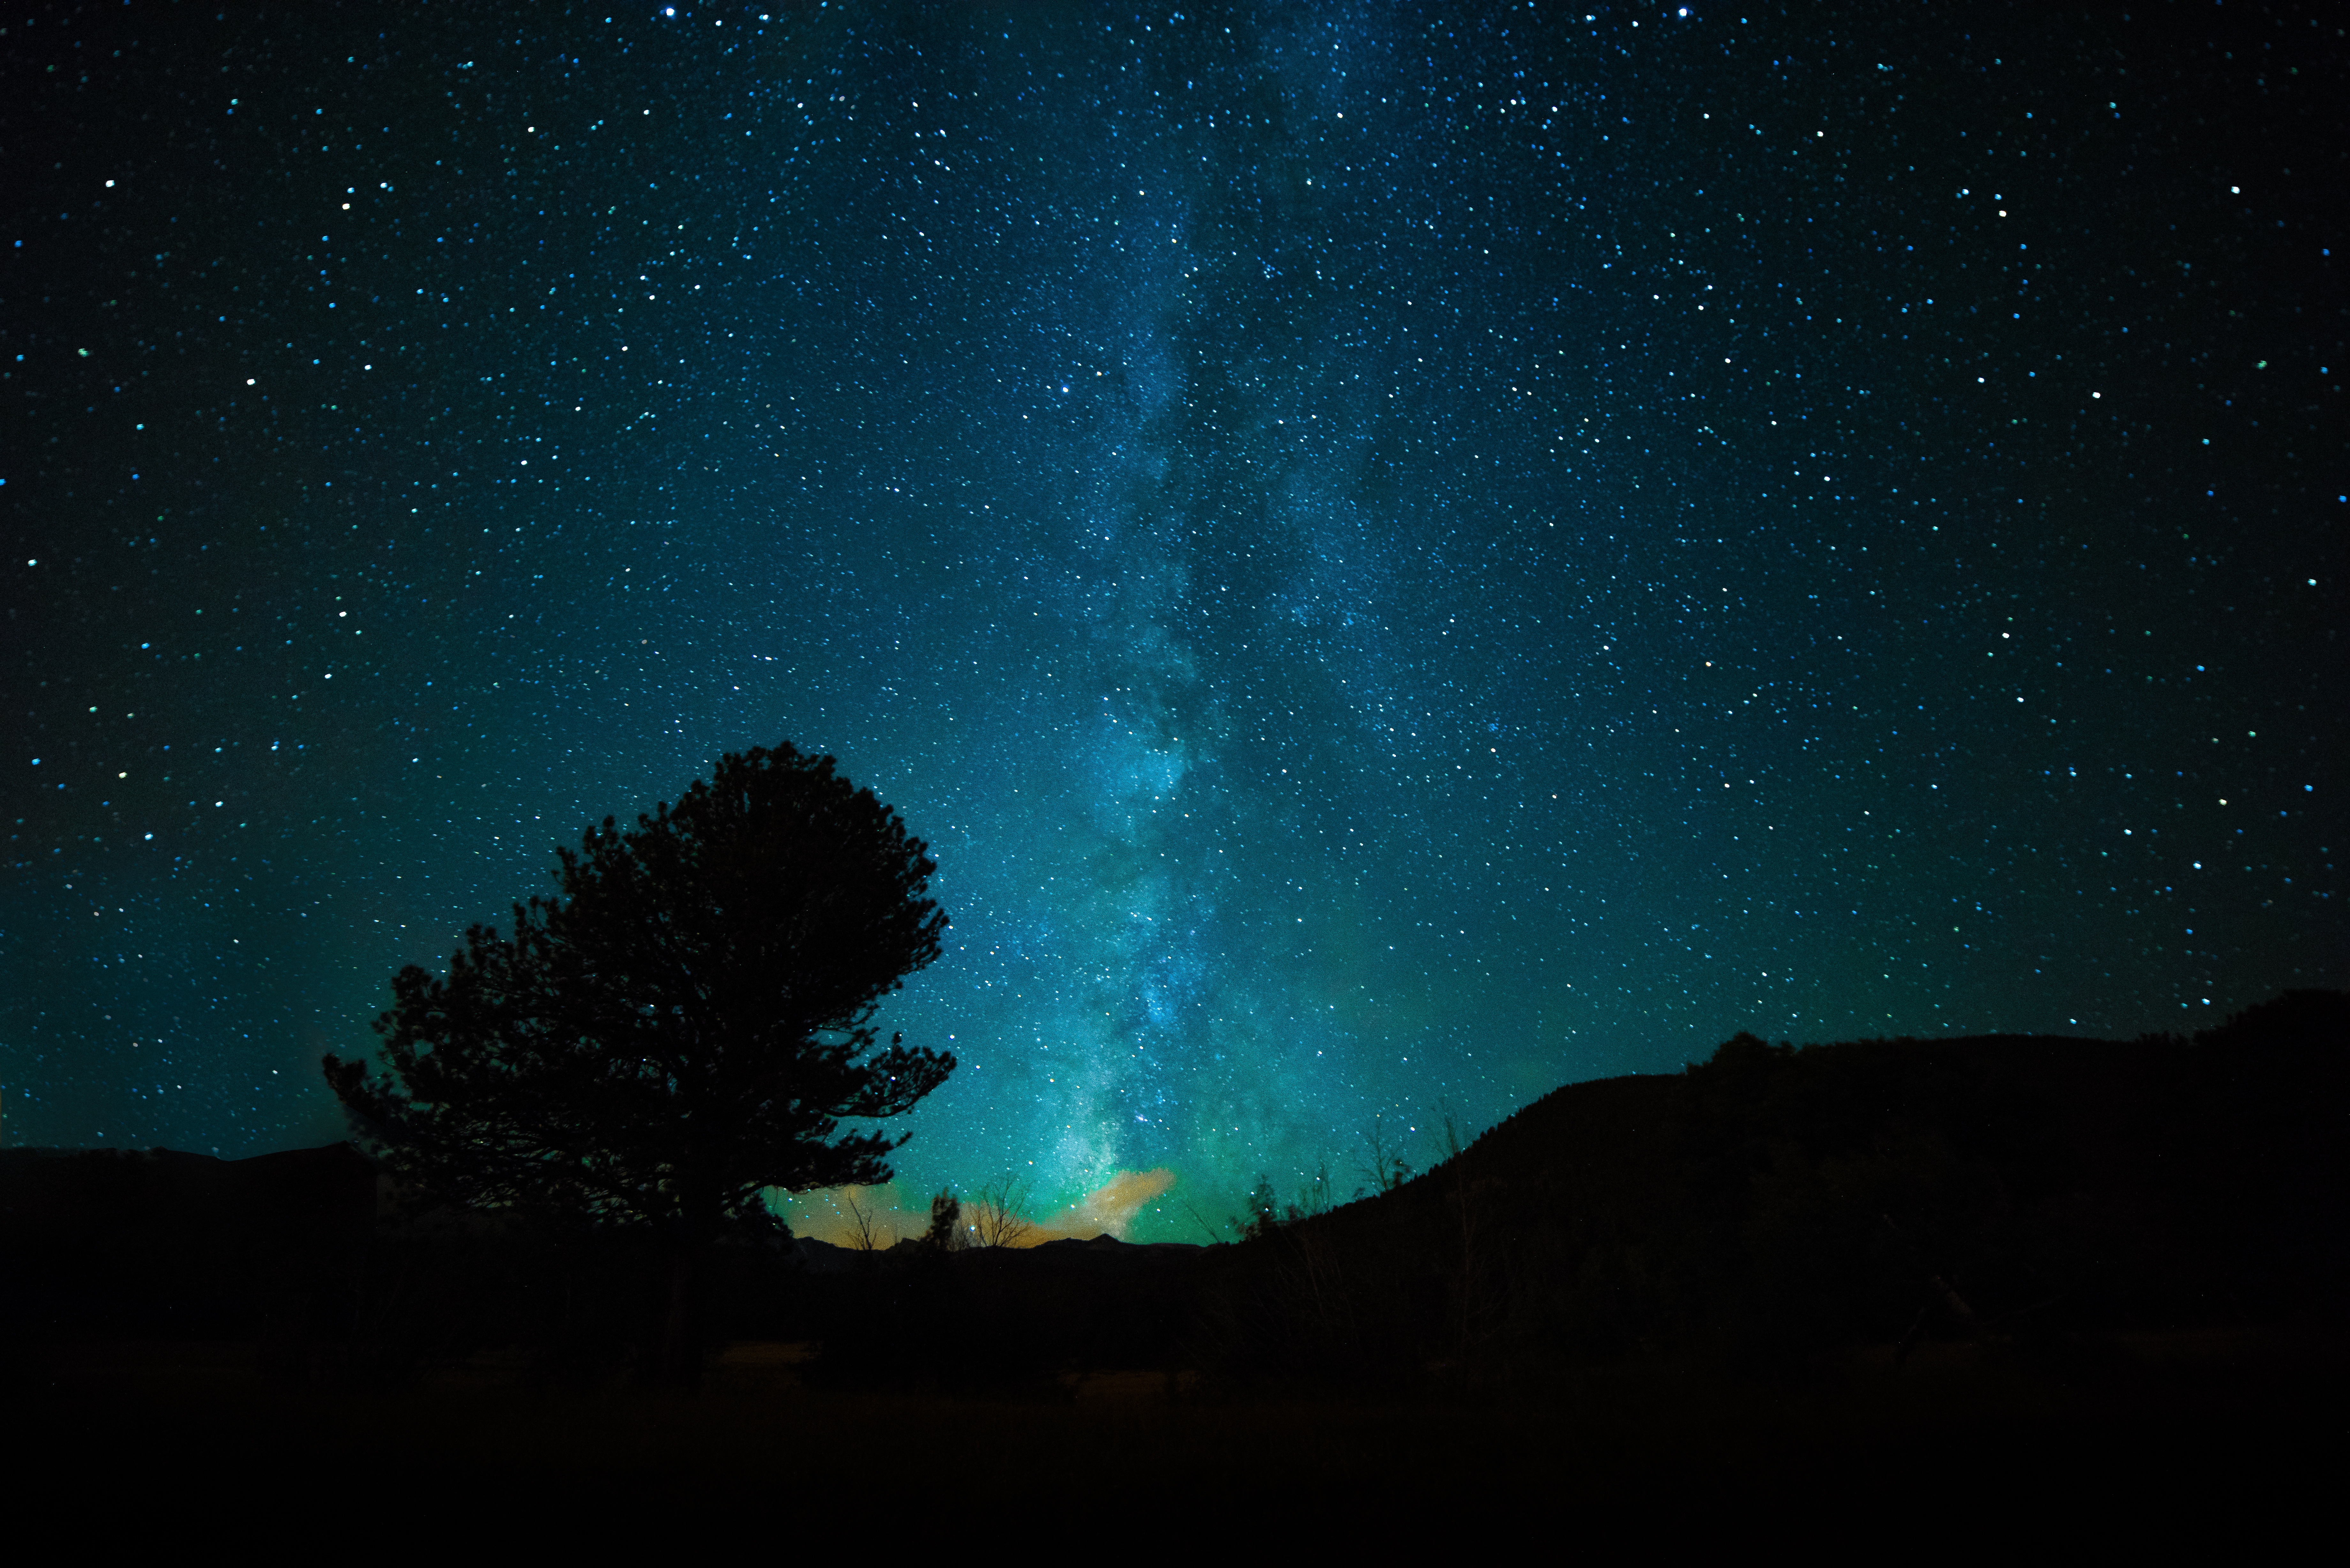
landscape, tree, silhouette, glowing, sky, night, star, milky way, cosmos, atmosphere, dark, constellation, space, darkness, galaxy, night sky, aurora, moonlight, outer space, starry, science, astronomy, universe, exploration, starry night, astrophotography, celestial, starlight, starfield, astronomical object, geological phenomenon